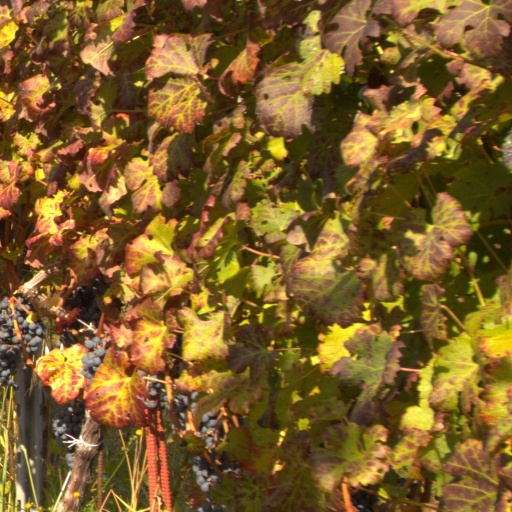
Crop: grape